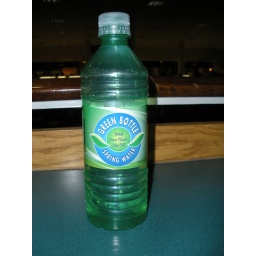
Everything is green in the House of Representatives, including their bottled water made from plant material and bottled in Virginia.